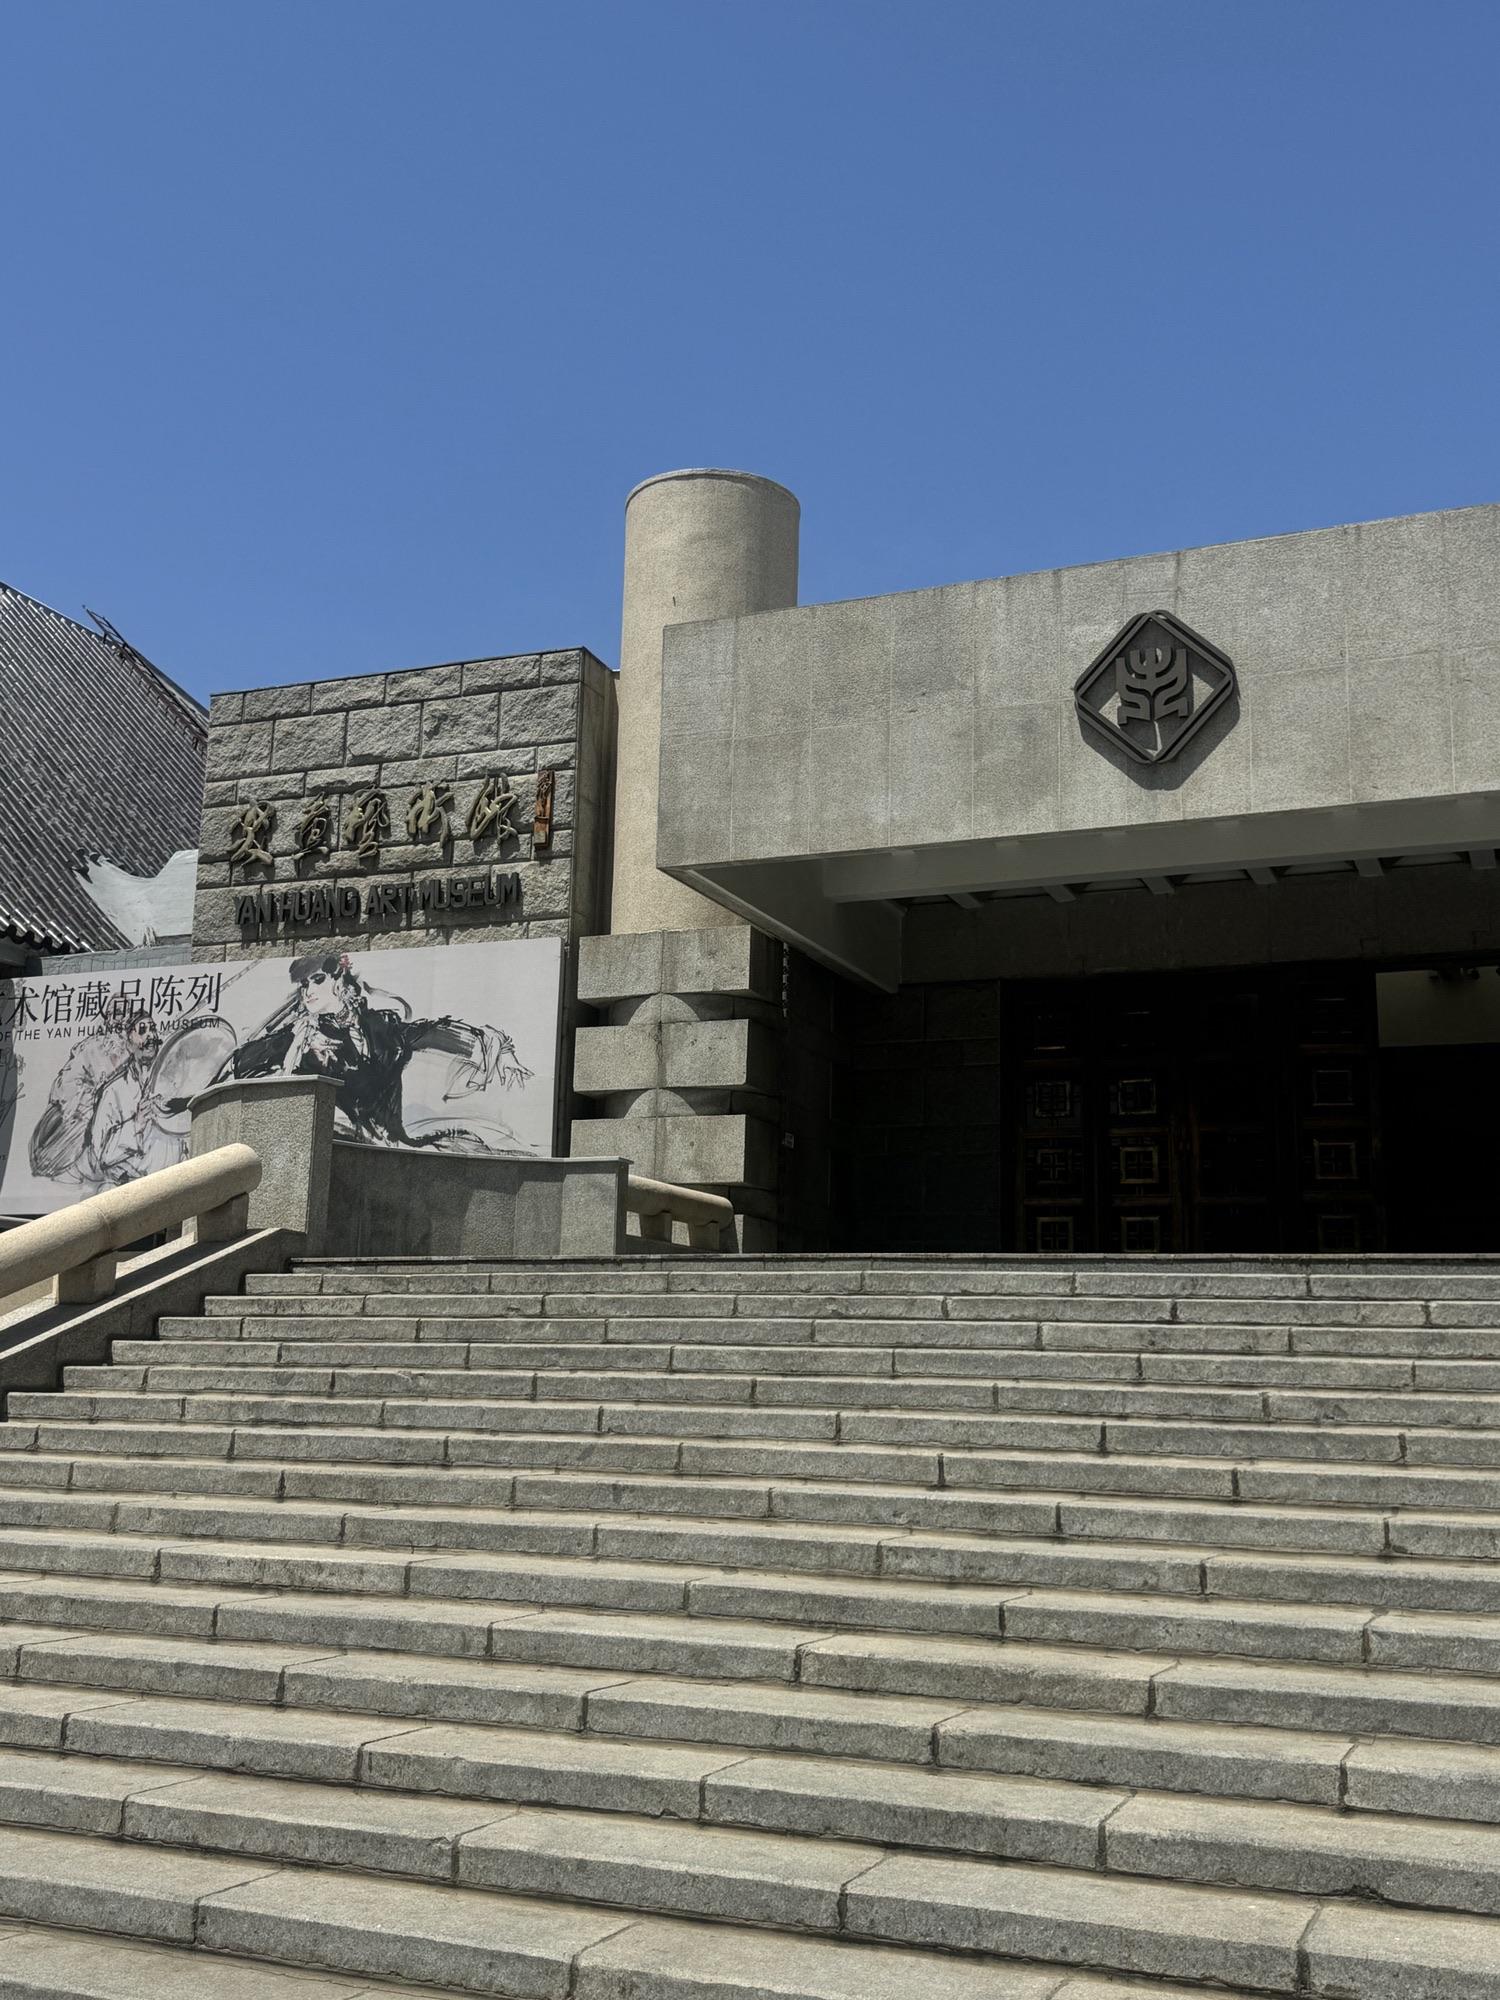
地标名称：炎黄艺术馆
所在城市：北京市·朝阳区